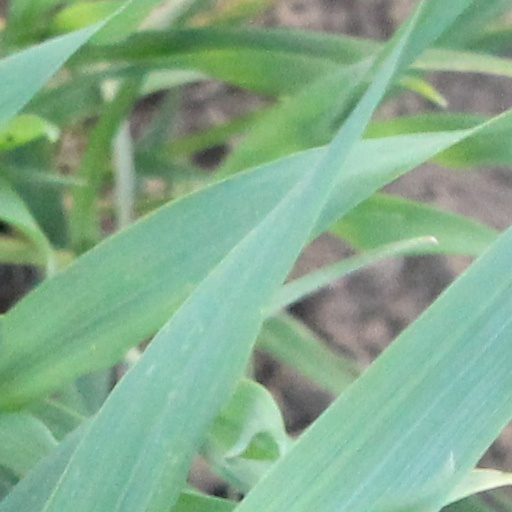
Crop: wheat